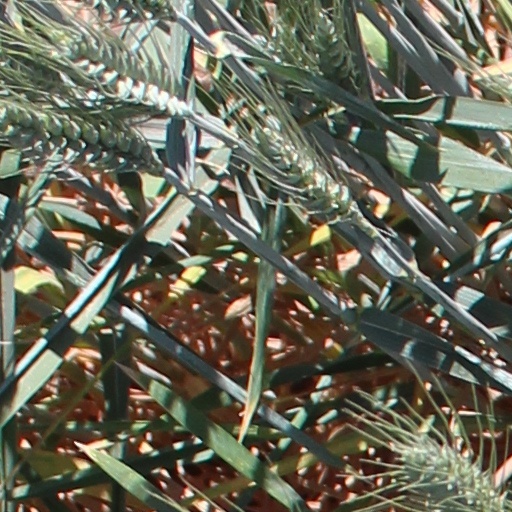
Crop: wheat